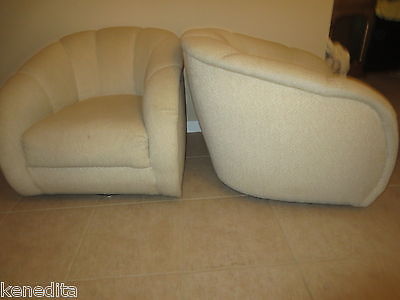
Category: chair